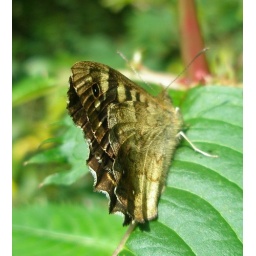
Found this butterfly whilst out walking the dogs in the woods at Scorton. J